New York State Route 70

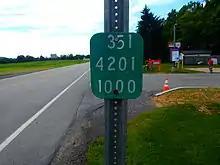
NY 351 reference marker on NY 70 in Dalton

Most of what later became NY 70 was given a route designation at some point in the early 1930s. In the 1930 renumbering, the portion of current NY 70 between NY 63 (now NY 408) in Dalton and the then-western terminus of NY 70 in Garwoods was designated as part of NY 63A. By the following year, the remainder of what is now NY 70 west to NY 39 (modern NY 436) was designated NY 351 while the short east–west connector between Canaseraga and Dansville was assigned NY 70A. In the early 1940s, NY 63 was rerouted south of Mount Morris and replaced with NY 408 between Scotts Corners (north of Hinsdale) and Mount Morris. As part of the switch, NY 63A was redesignated NY 408A. NY 408 was rerouted between Angelica and Dalton to follow NY 408A on January 1, 1949.